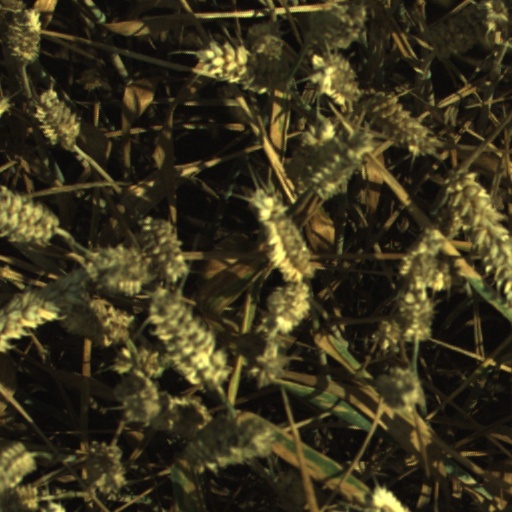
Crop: wheat